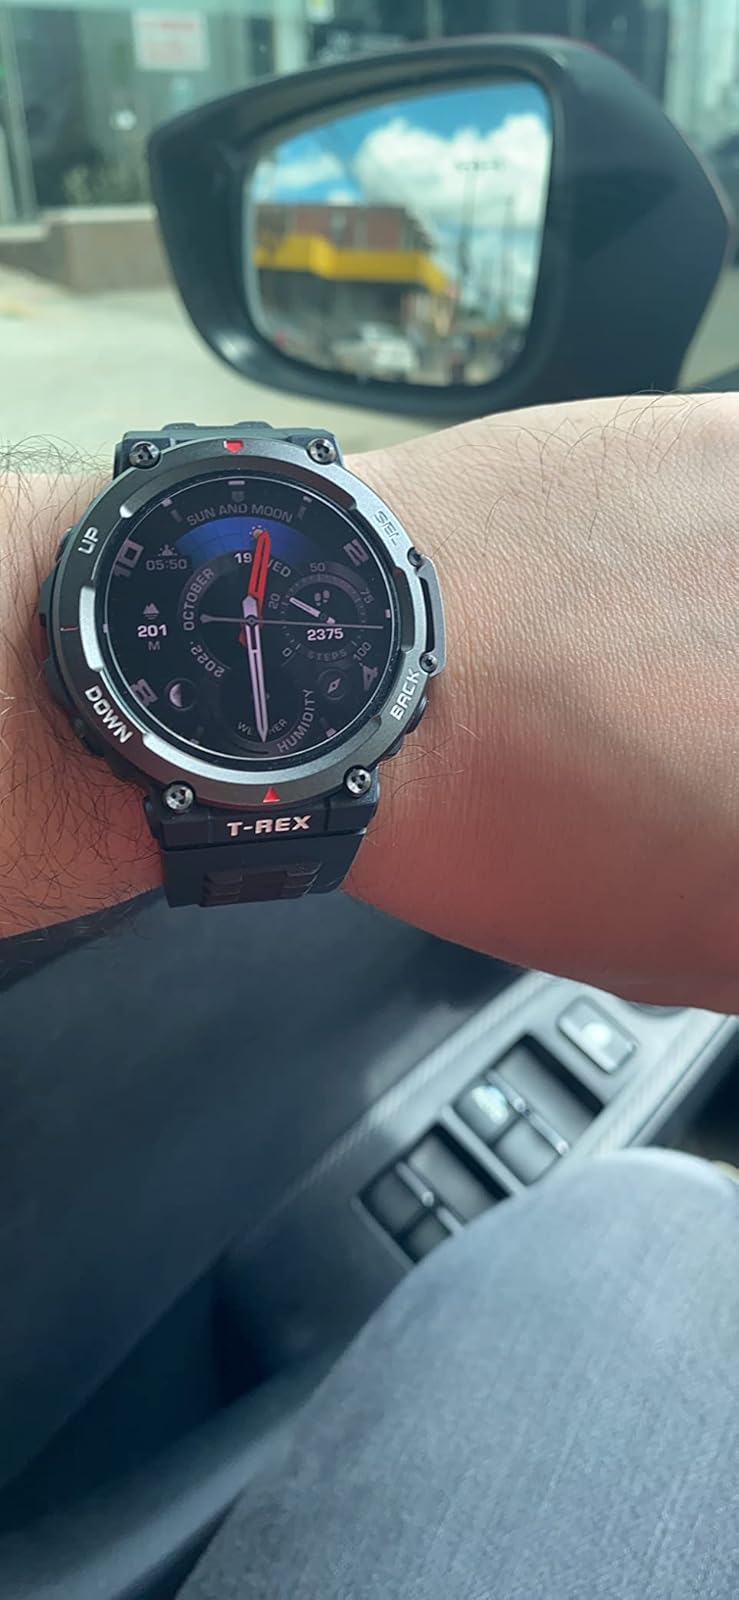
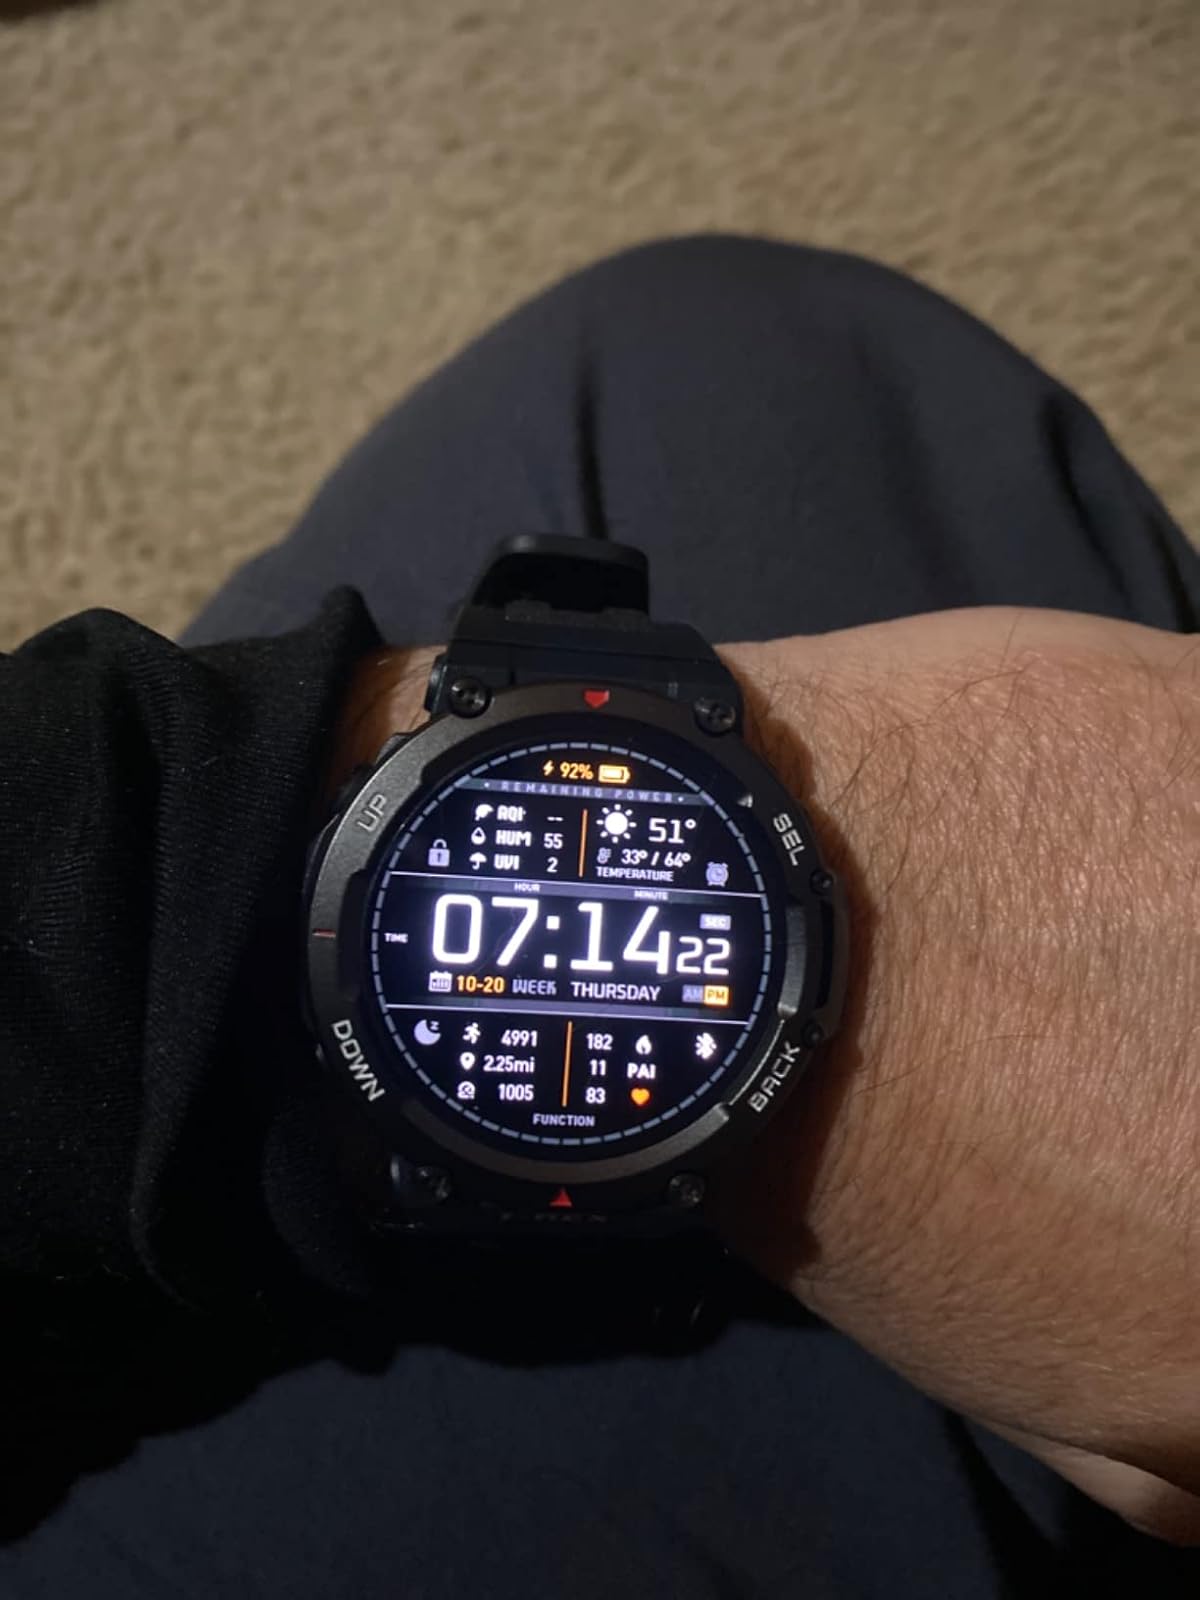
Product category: smartwatch
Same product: yes